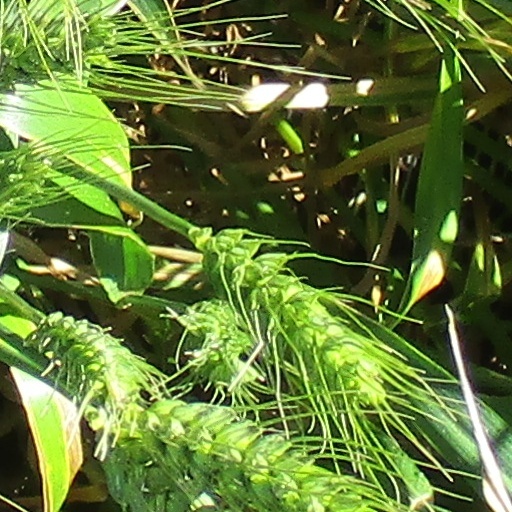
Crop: wheat